Final Fantasy Type-0 HD

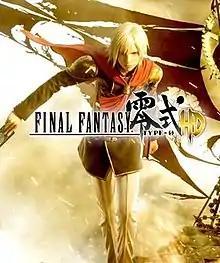
"Type-0 HD" box art featuring central protagonist Ace

is an action role-playing game developed by Square Enix and HexaDrive, and published by Square Enix for PlayStation 4 and Xbox One, and later for Windows via Steam. It was released worldwide in March 2015, while the Steam port was released in August. "Type-0 HD" is a high-definition remaster of the Japan-exclusive PlayStation Portable game "Final Fantasy Type-0", a spin-off from the main "Final Fantasy" series and part of the "Fabula Nova Crystallis" subseries, a set of games sharing a common mythos. The story focuses on Class Zero, a group of fourteen students from the Dominion of Rubrum who must fight the neighboring Militesi Empire when they launch an assault on the other Crystal States of Orience. In doing so, the group become entangled in both the efforts to push back and defeat the forces of Militesi, and the secret behind the war and the existence of the crystals.